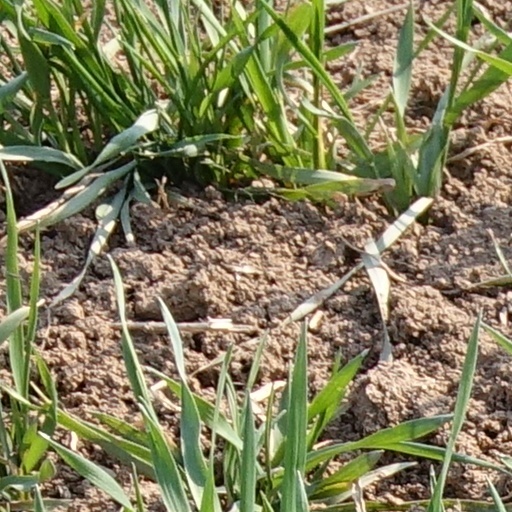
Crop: wheat